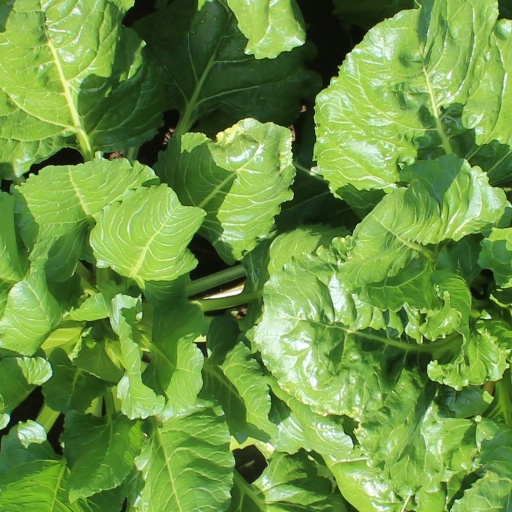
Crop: sugar beet